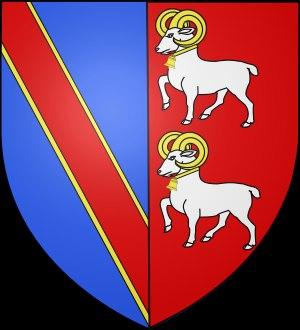
La famille Bertran de Balanda est une famille d'ancienne bourgeoisie française connue dans le sport hippique.